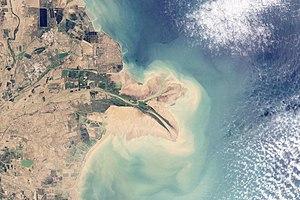
Le delta du fleuve Jaune est le delta du fleuve Jaune. Il est situé dans la baie de Bohai. En 1996, l'embouchure du delta a changé de chenal après une intervention humaine.